Lycia et Pamphylia

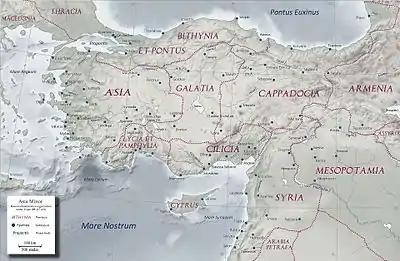
The Roman provinces of Asia Minor under Trajan, including Lycia et Pamphylia.

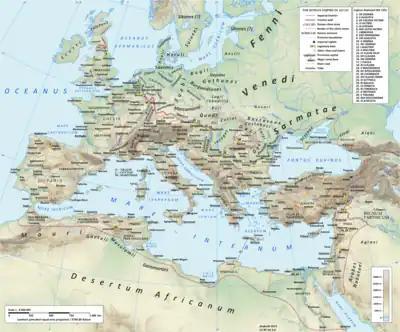
The Roman empire under Hadrian (ruled 117–38), showing the senatorial province of Lycia et Pamphylia in southern Anatolia

Lycia and Pamphylia was the name of a province of the Roman Empire, located in southern Anatolia. It was created by the emperor Vespasian (69–79), who merged Lycia and Pamphylia into a single administrative unit. In 43 AD, the emperor Claudius had annexed Lycia. Pamphylia had been a part of the province of Galatia.